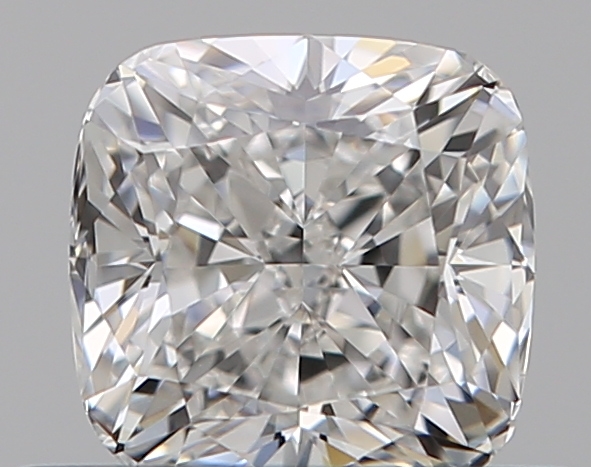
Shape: cushion
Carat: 0.5
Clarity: VVS1
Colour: F
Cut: EX
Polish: EX
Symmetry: EX
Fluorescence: N
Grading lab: GIA
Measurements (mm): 4.45 x 4.38 x 3.04